Walter Donaldson (snooker player)

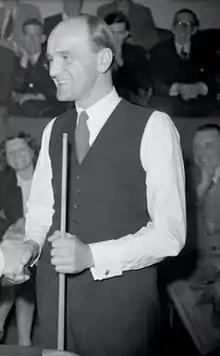

Walter Weir Wilson Donaldson (2 February 1907 – 24 May 1973) was a Scottish professional snooker and billiards player. He contested eight consecutive world championship finals against Fred Davis from 1947 to 1954, and won the title in 1947 and 1950. Donaldson was known for his long and his consistency when playing, and had an aversion to the use of . In 2012, he was inducted posthumously into the World Professional Billiards and Snooker Association's World Snooker Hall of Fame.